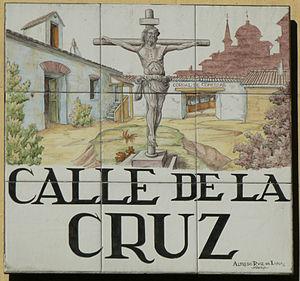
Plaque de Calle de la Cruz (rue, (district du Centre) de Madrid (España).